C.B.C. Monkstown

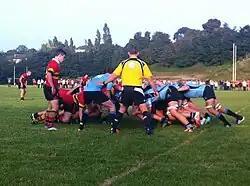
A rugby match at Monkstown Park, September 2014

The average Leaving Cert score in CBC in 2019 was 461, this compares to the national average of 335.